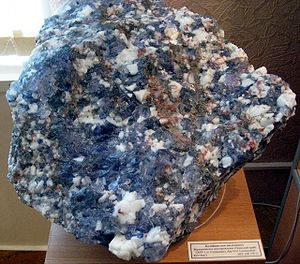
Kaliumklorid / Syntese og produktion
Sylvinit
Kaliumklorid er en kemisk forbindelse, der er sammensat af kalium og klor, og stoffet er dermed et metalhalid. I sin rene form er det lugtfrit og har en hvid eller gennemsigtig glans med krystalstruktur, der nemt bliver delt i alle tre retninger. Kaliumklorid har en kubisk rumcentreret krystalstruktur. Fra historisk tid har man også kendt stoffet som "muriate af potaske", og dette navn bliver af og til også brugt særligt i forbindelse med brugen som gødning. Potaske varierer i farve fra lyserød til rød afhængig af hvor det er blev udvundet og forarbejdningsmetoden, der er blevet anvendt. Hvid potaske, der af og til bliver omtalt som opløselig potaske, bliver normalt brugt til flydende gødning. KCl bliver brugt til medicin, har forskellige videnskabelige anvendelser og til konservering af madvarer. Det findes naturligt i mineralet sylvit og i kombination med natriumklorid som sylvinit.